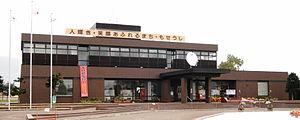
Moseushi est un bourg du district d'Uryū, situé dans la sous-préfecture de Sorachi, sur l'île de Hokkaidō, au Japon.